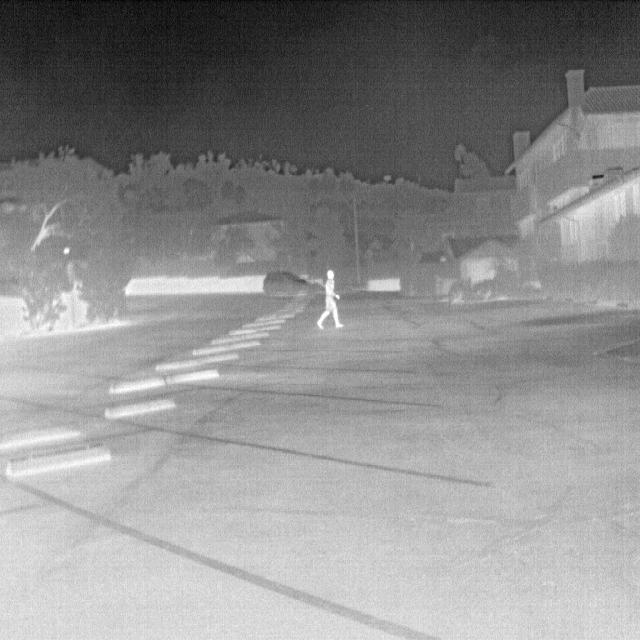
Detected objects:
label: person